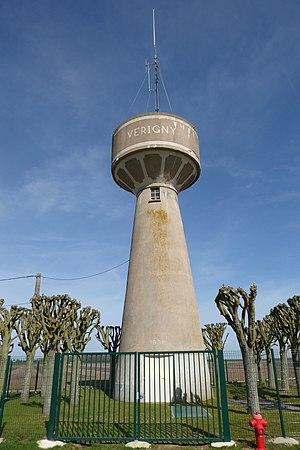
château d'eau de Vérigny, route départementale 939, Eure-et-Loir, France.
La route nationale 839 ou RN 839 était une route nationale française reliant Verneuil-sur-Avre à Angerville. À la suite de la réforme de 1972, elle a été déclassée en RD 839 dans l'Eure et en RD 939 en Eure-et-Loir et dans l'Essonne.
Vérigny est une ancienne commune française située dans le département d'Eure-et-Loir en région Centre-Val de Loire, intégrée le 1ᵉʳ janvier 2016 dans la commune nouvelle de Mittainvilliers-Vérigny par fusion simple.